Minangkabau culture

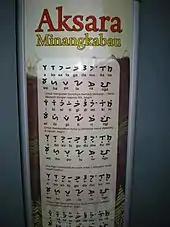
Minangkabau script.

The peculiarities of Minangkabau dance are generally influenced by the Islamic religion, the uniqueness of matrilineal customs and the habit of migrating their communities also give a great influence on the soul of a classical dance that is classic, characteristics of the Minangkabau dance are fast, loud, stomping, and dynamic, including tari pasambahan, tari piring, tari payung, and the tari indang. Meanwhile, there is also a performance typical of other Minangkabau ethnic groups in the form of a unique blend of martial arts called silek with dancing, singing and acting known as Randai.